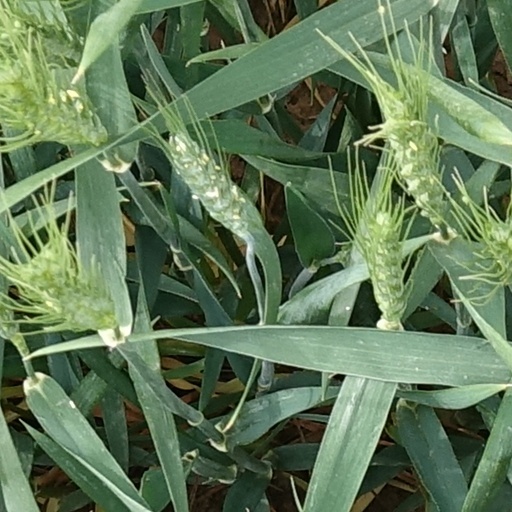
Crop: wheat